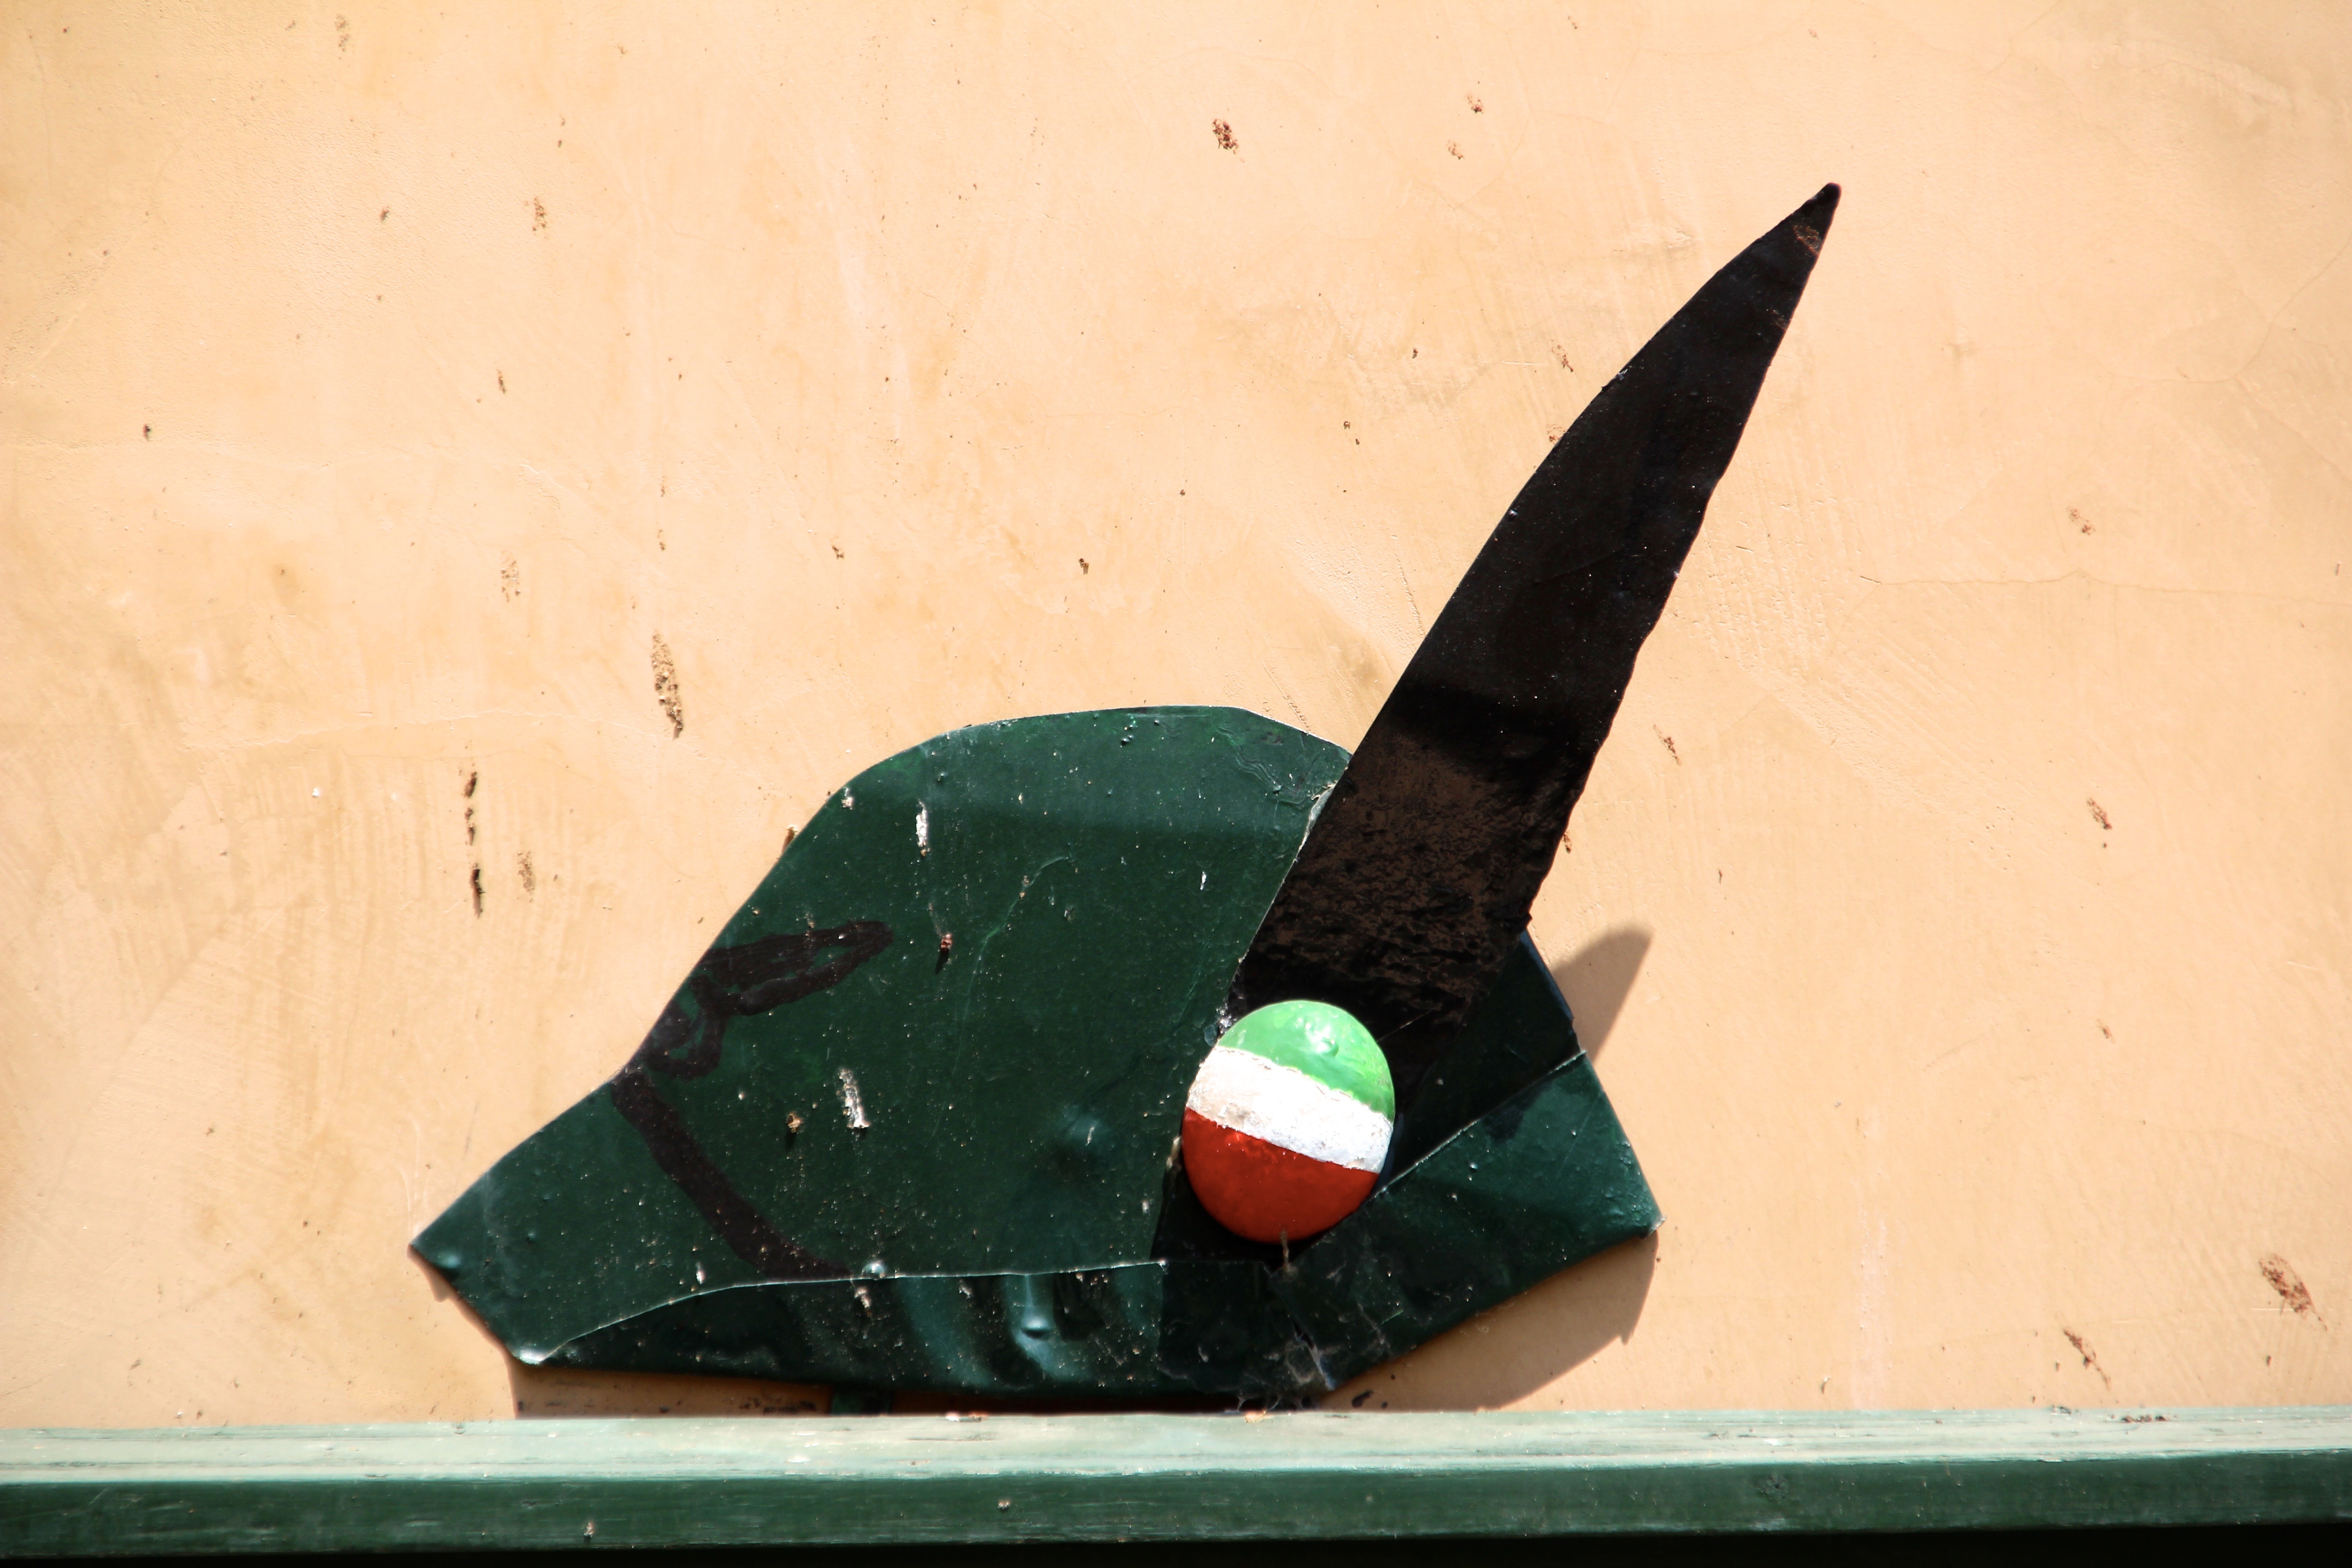
wing, green, red, color, flag, italy, hat, blue, black, art, shape, hats